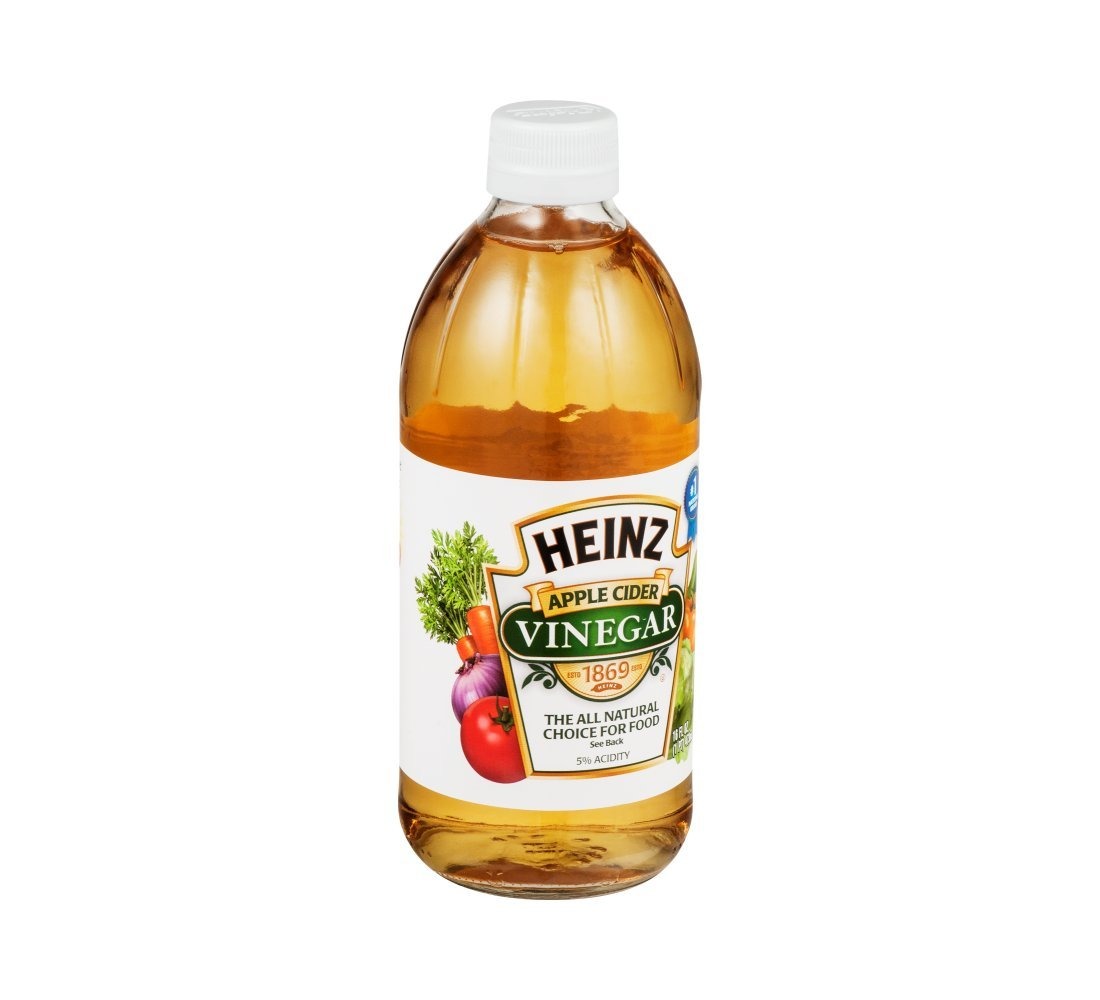
Item Name: Heinz Apple Cider Vinegar 16 oz (Pack of 12)
Bullet Point 1: Kosher
Bullet Point 2: #1 national brand
Bullet Point 3: Heinz estd 1869
Bullet Point 4: The natural choice for food
Product Description: All heinz vinegars are naturally sodium and fat free foods, so they're a great way to add flavor to your favorite foods. signed h.j. heinz.
Value: 192.0
Unit: Fl Oz

Price: 16.86